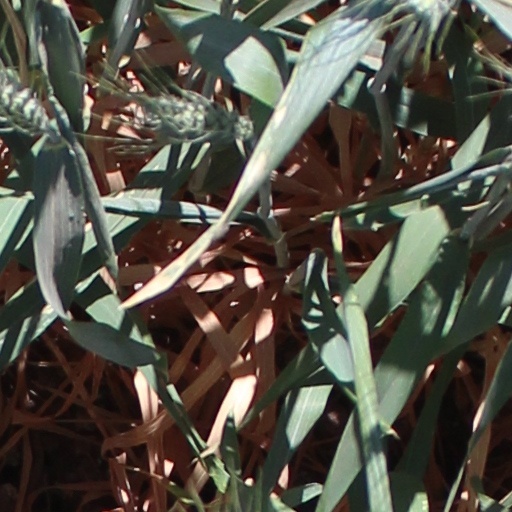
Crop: wheat